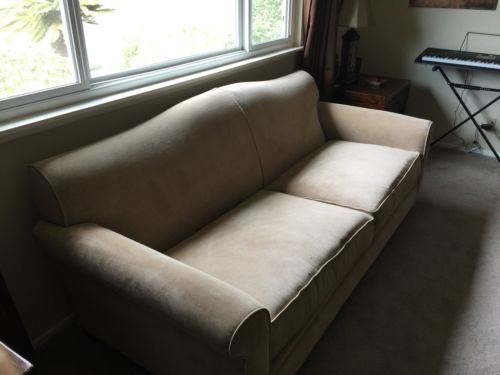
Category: sofa